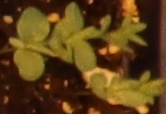
Label: Flax